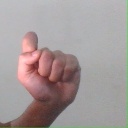
अक्षर: घ